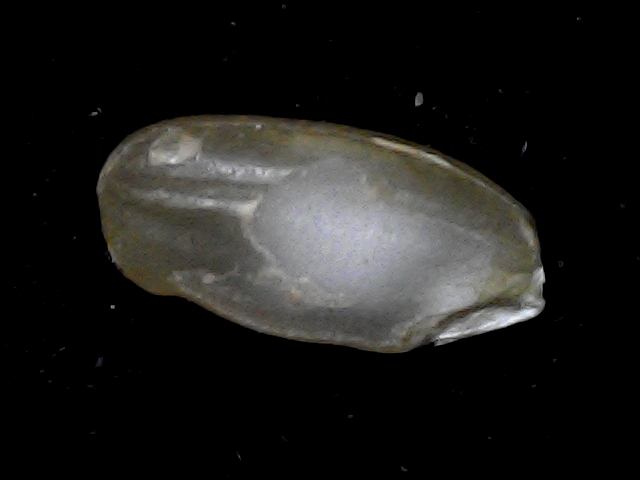
Rice variety: BD76